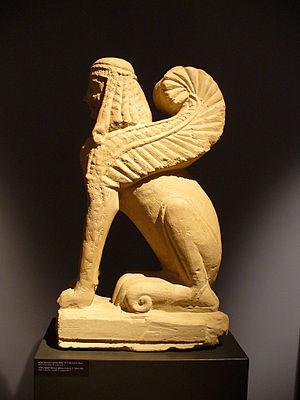
La statuaire étrusque, comme ses autres arts et pratiques, suit une lente évolution suivant ses périodes historiques, influencée par ses contacts commerciaux avec la Grèce antique, le Moyen-Orient, l'Égypte, et se réapproprie cet art en l'interprétant suivant sa propre culture et ses choix souvent religieux.
La Sphinge de Chiusi est un type de statue étrusque typique de la région de Chiusi en Toscane représentant une sphinge assise.